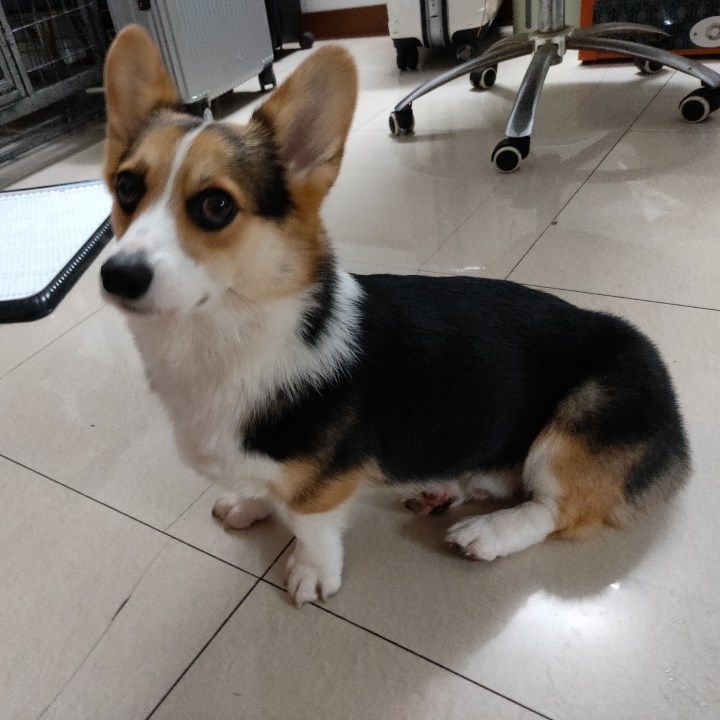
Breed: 2909-n000116-Cardigan